Kredenn Geltiek

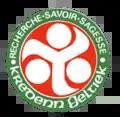

Kredenn Geltiek (Celtic Creed) is a neo-Pagan Druidic group founded in Brittany in 1936. It was later known as Kredenn Geltiek Hollvedel (Celtic Creed of the World). It now exists under the name Kevanvod Tud Donn (Parliament of people of Dêua Ana). It publishes the journal "Ialon-Kad-Nemeton".